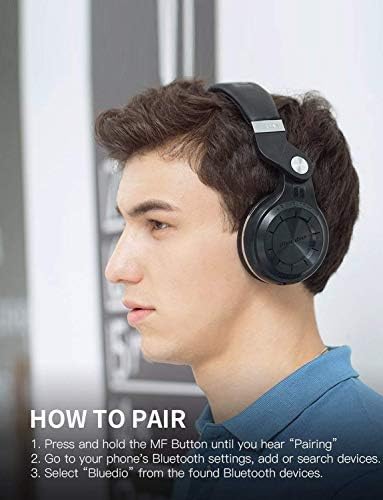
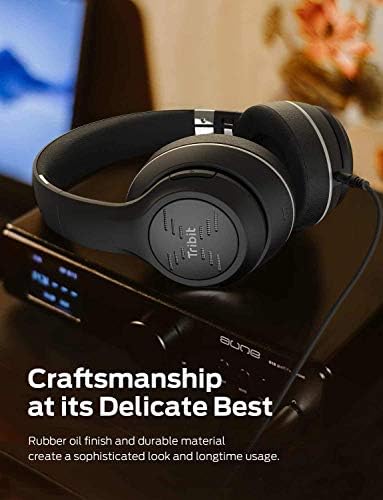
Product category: headphones
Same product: no